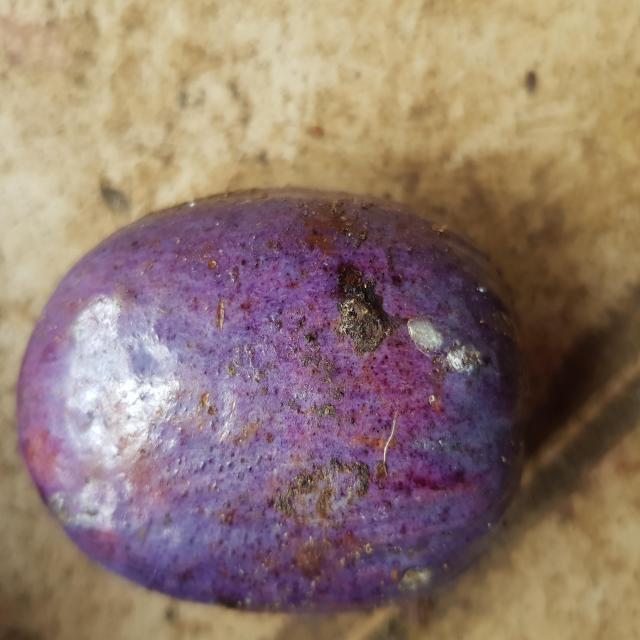
Plum grade: unaffected